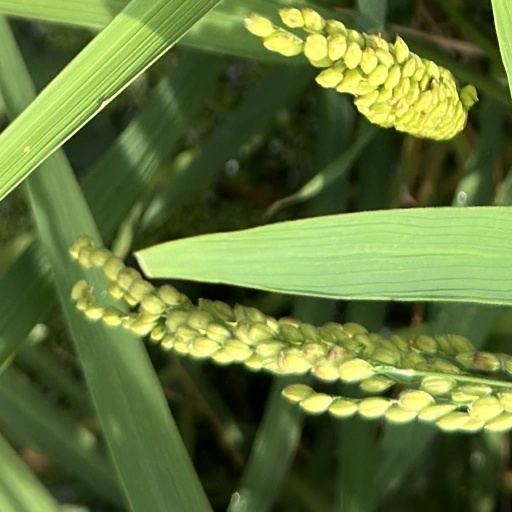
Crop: rice